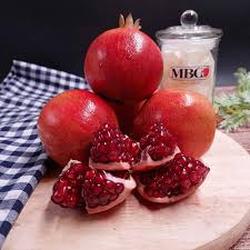
Label: Pomegranate